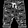
Label: Trouser